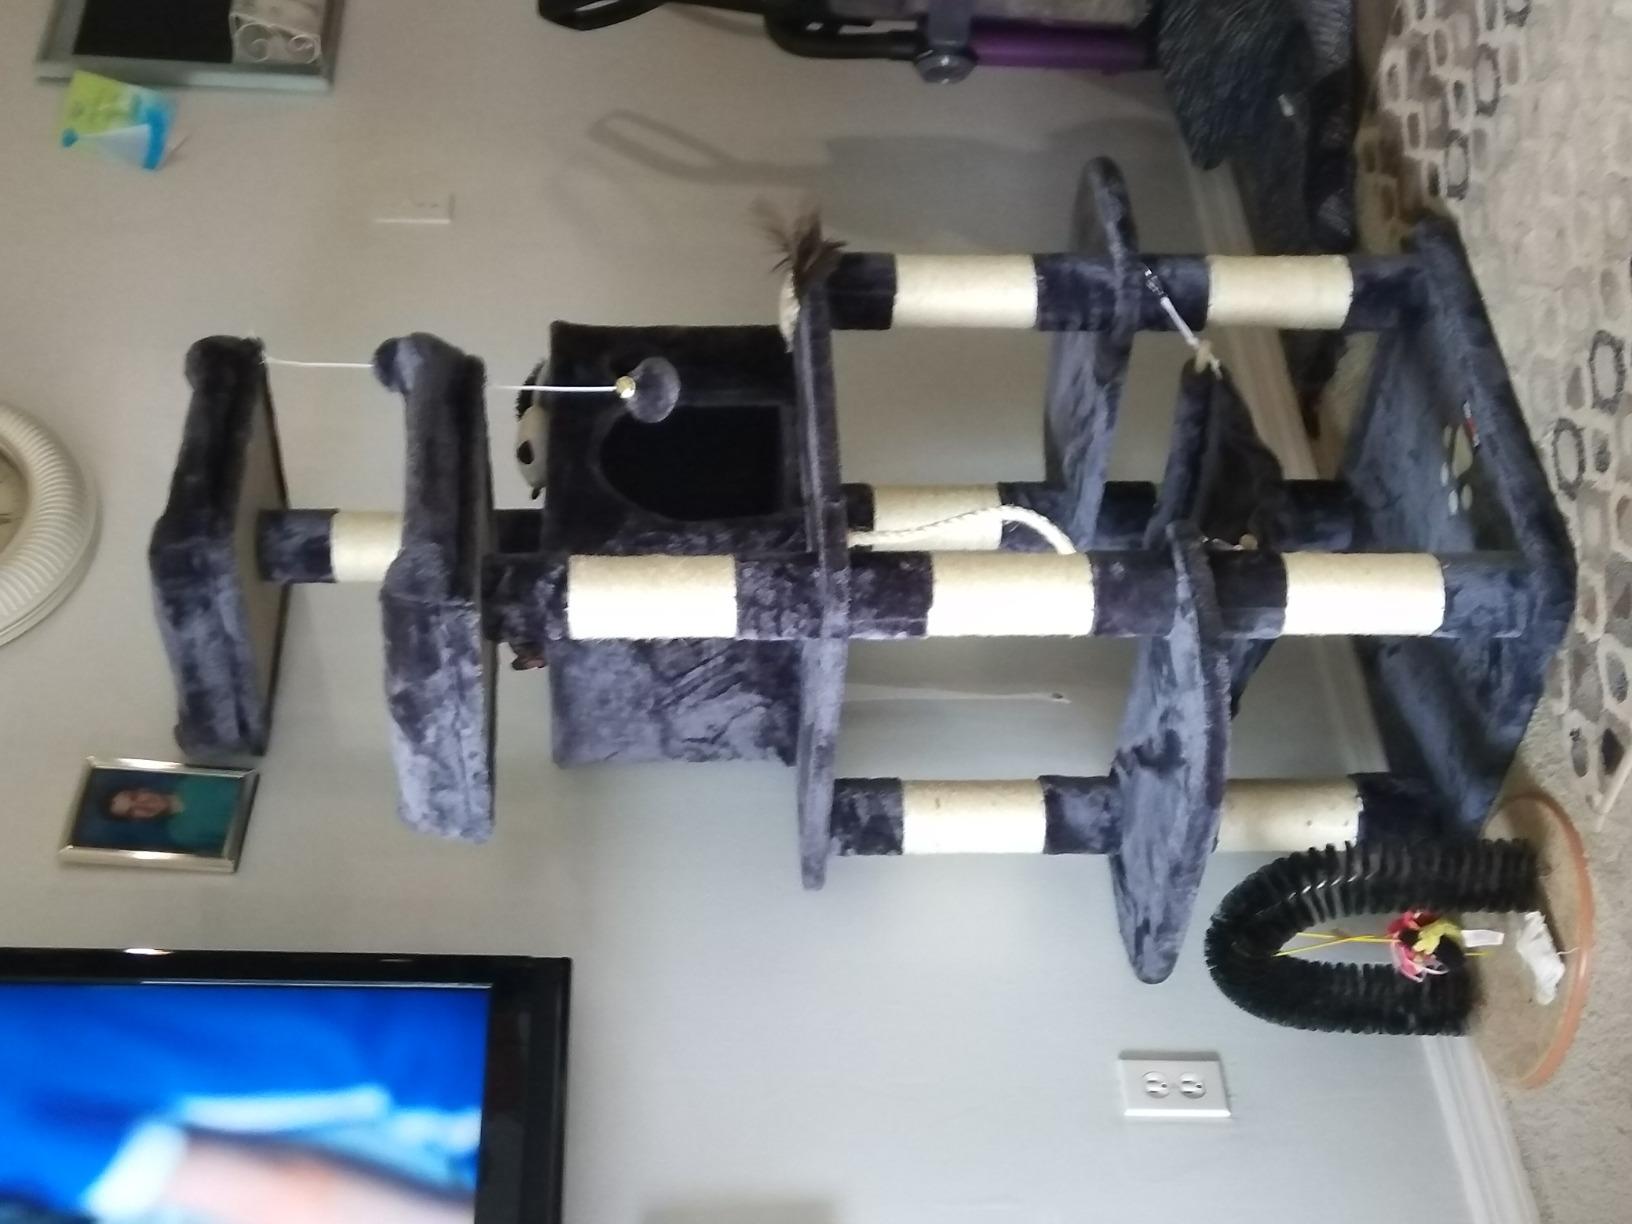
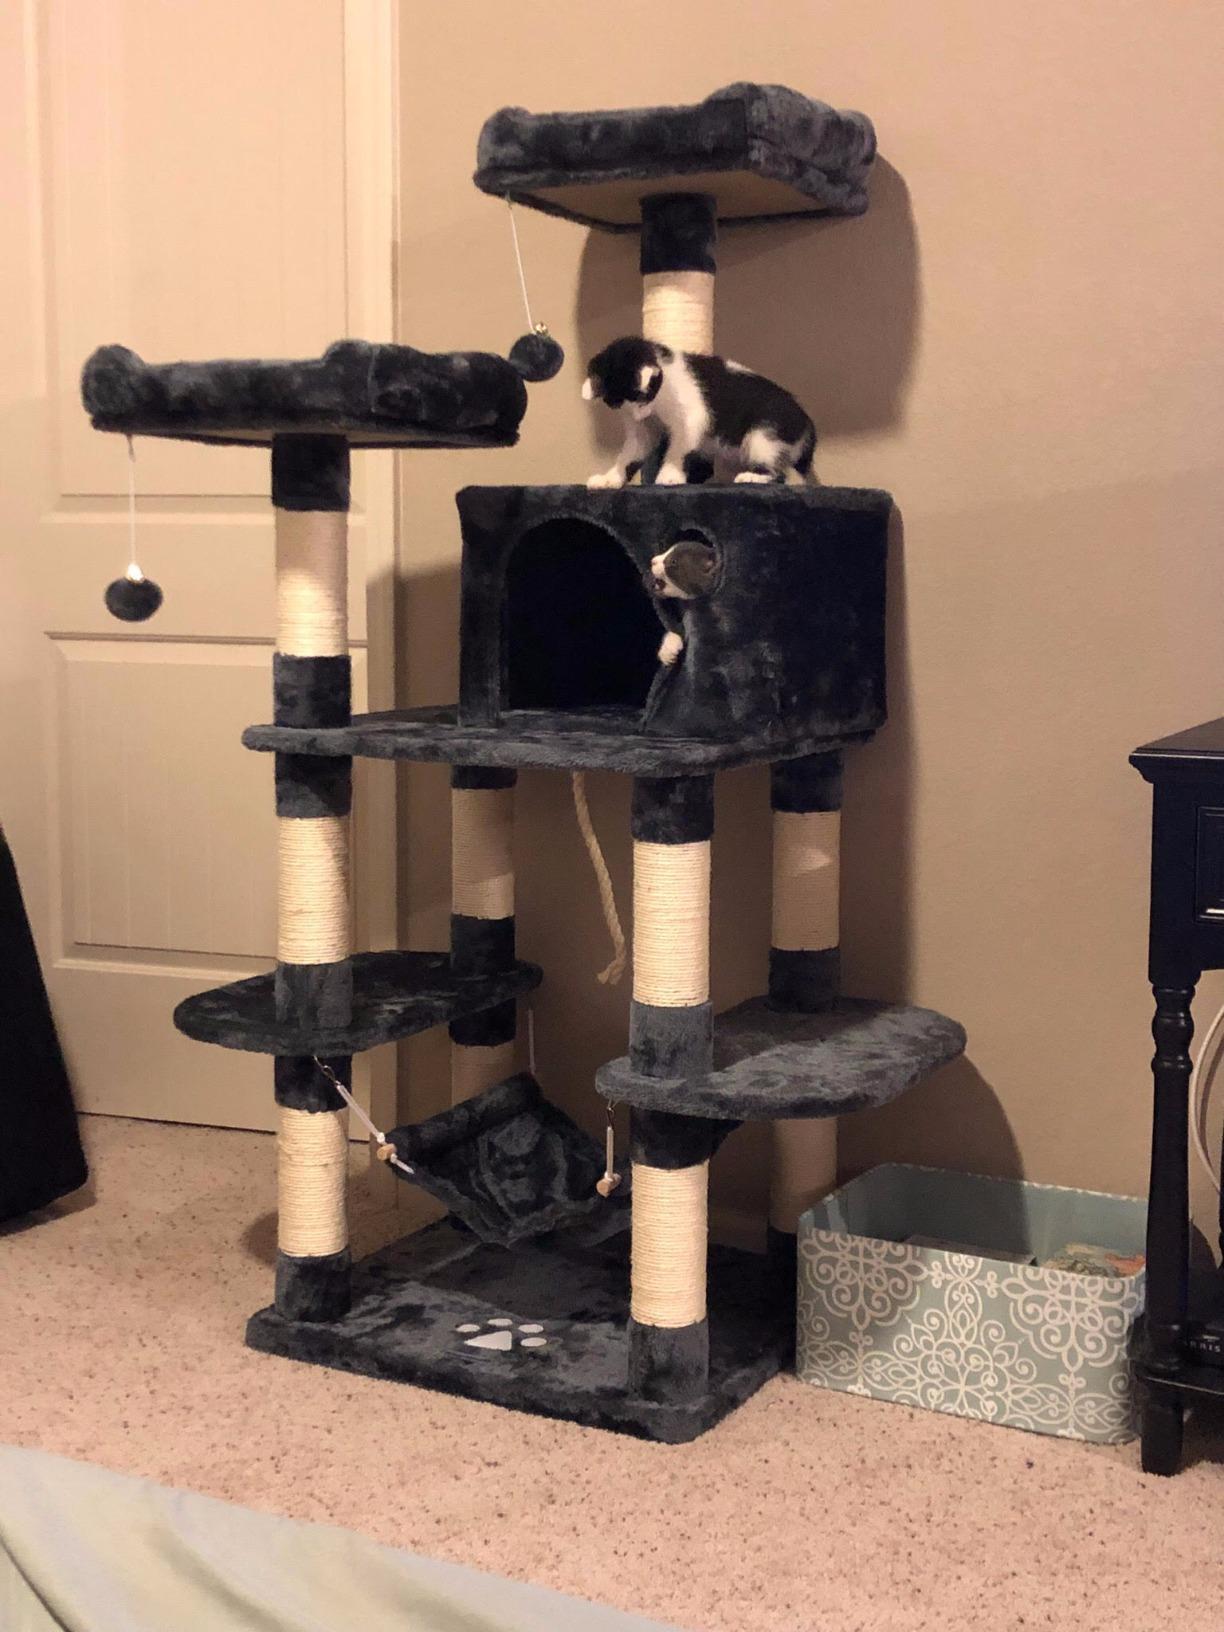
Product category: items_cat tree
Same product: yes